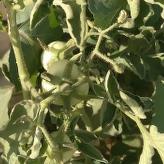
Crop: Tomato
Condition: virosis-d